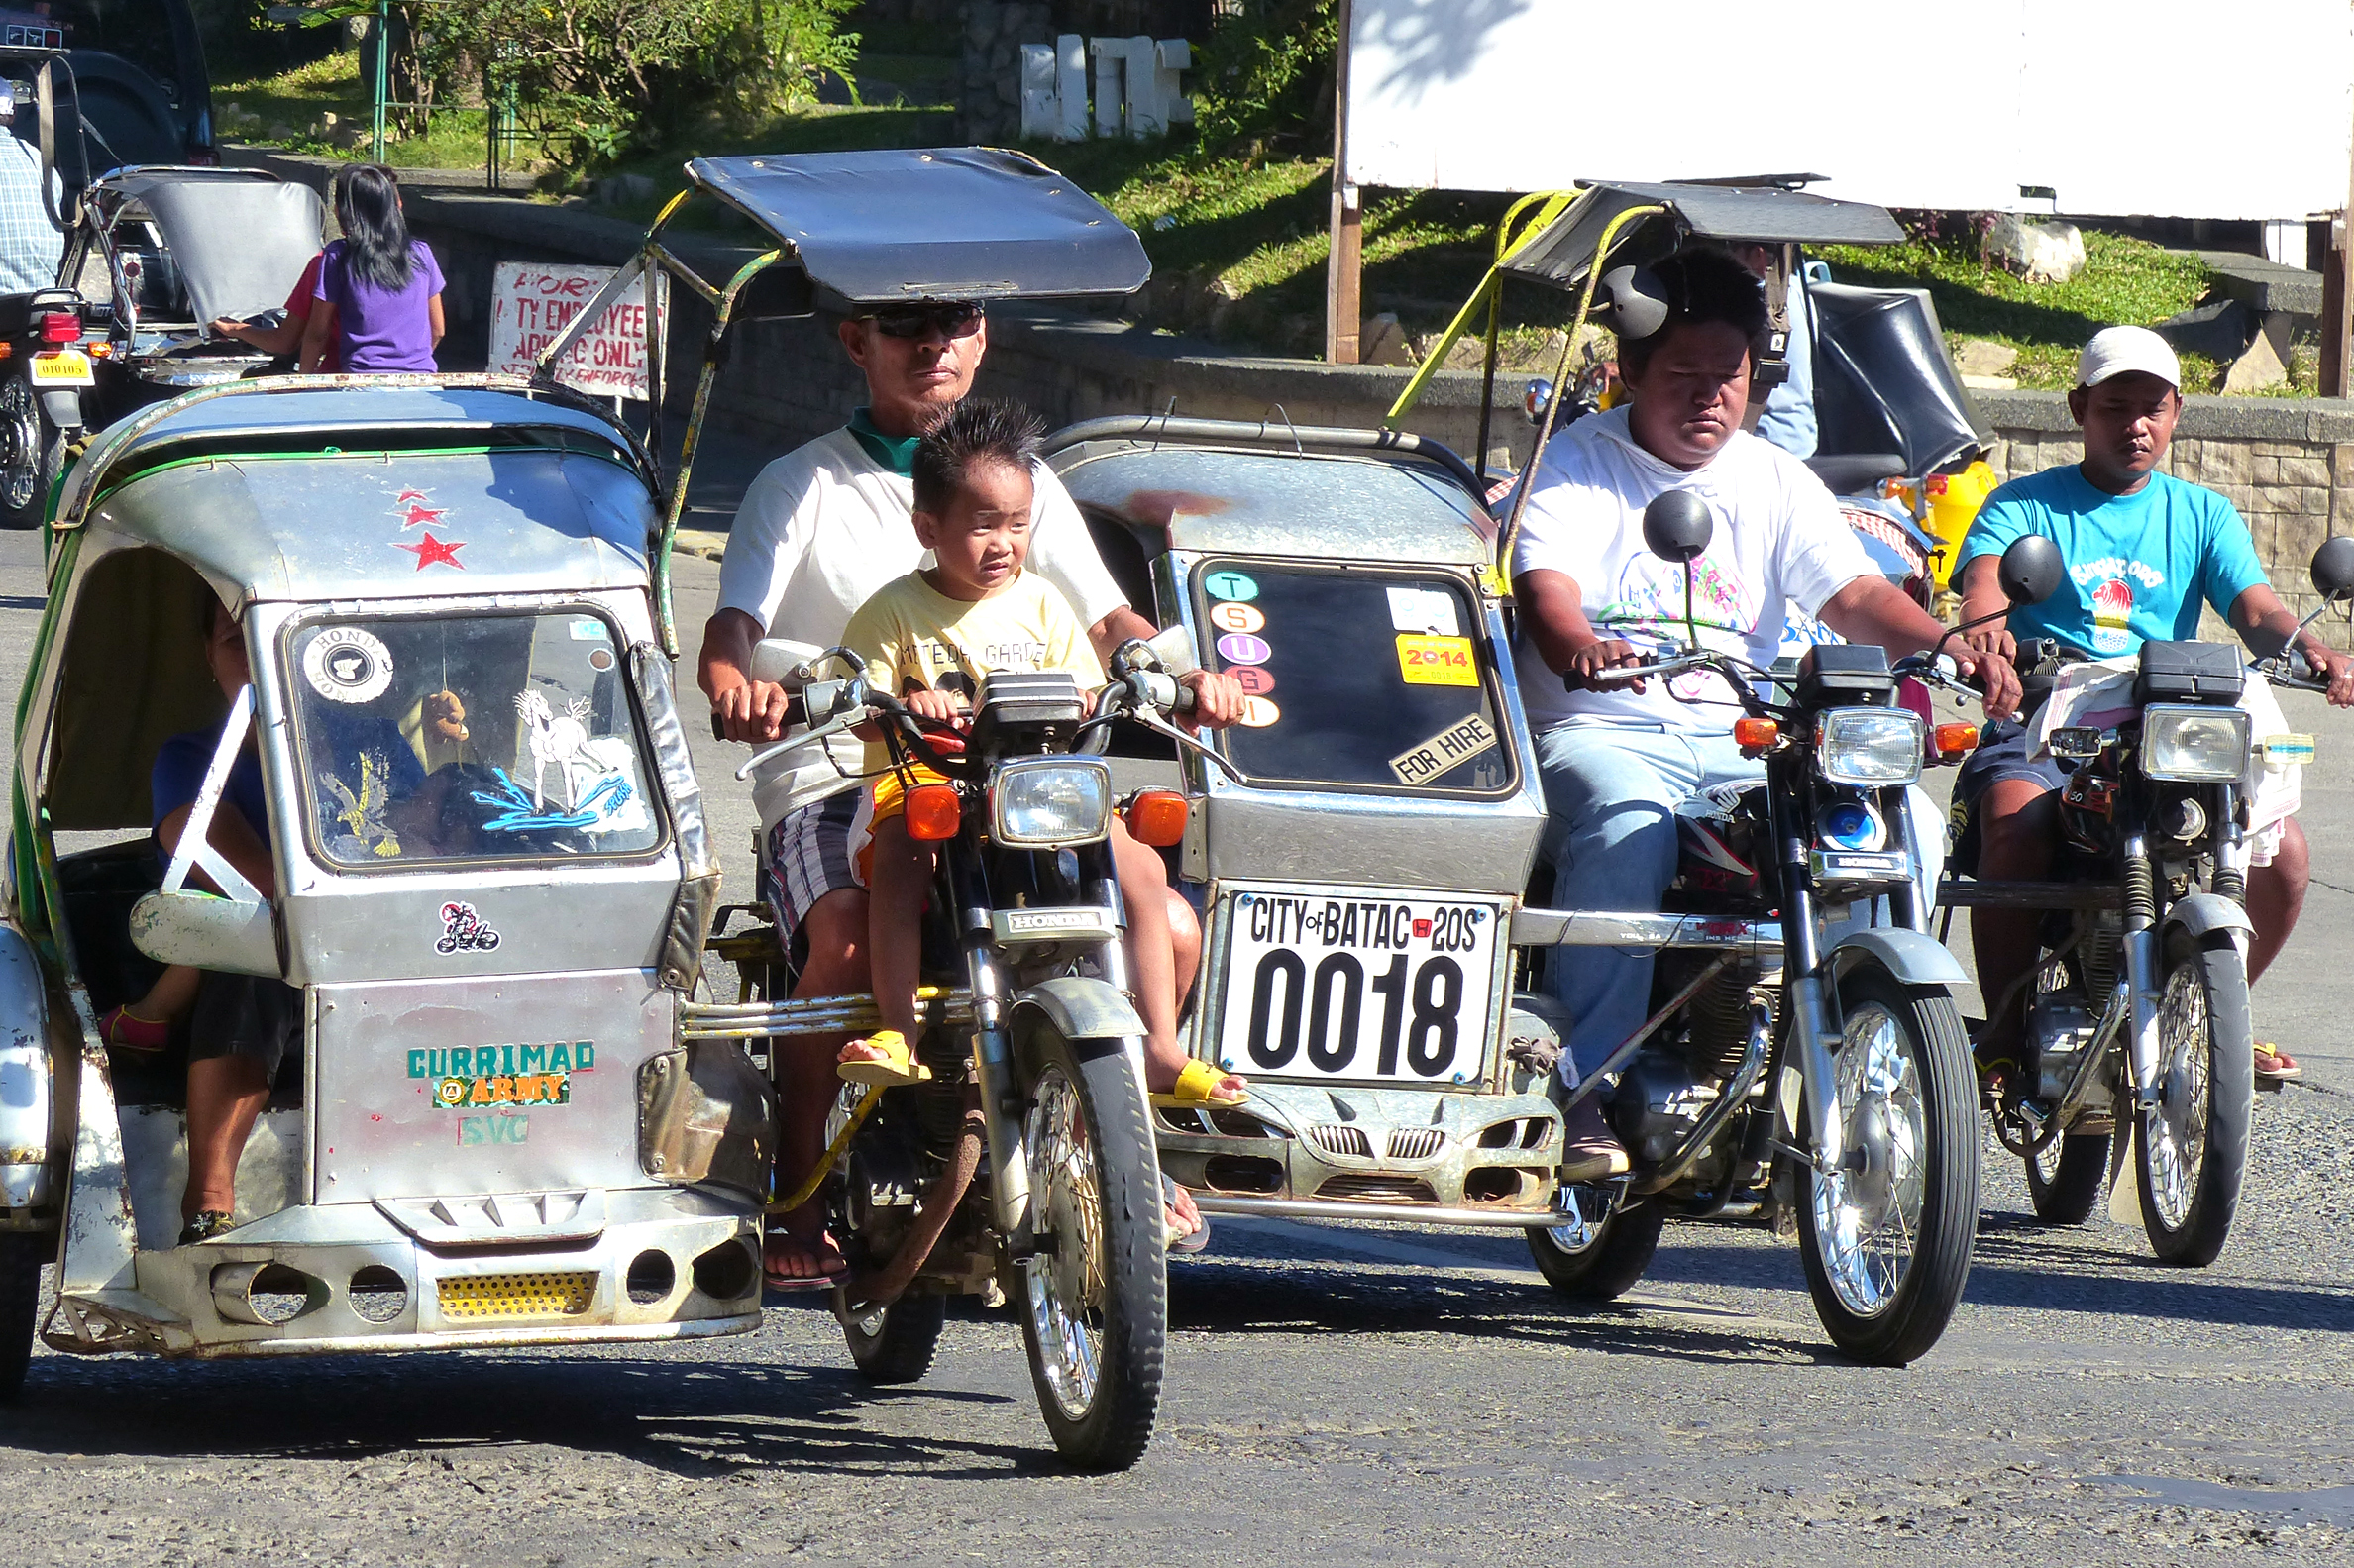
traffic, vehicle, motorcycle, asia, race, sports, racing, lumixfz200, bridgecamera, tricycles, bataccity, worntires, roadsafty, motorcycling, road racing, dirt track racing, road bicycle racing